Comayagua

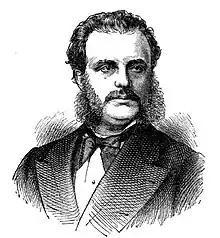
Marco Aurelio Soto was the President that moved the capital to Tegucigalpa.

After Honduras became part of the United Provinces of Central America, Comayagua continued to be its capital. In 1824, Honduras elected Don Dionisio de Herrera as its first Head of State. Soon the reaction arose against him, led by the Vicar, Canon José Nicolás Irías Midence, with the support of the President of the Republic, General Manuel José Arce, who, having already entered the path of arbitrariness, he saw Herrera as a serious obstacle to the development of his plans.